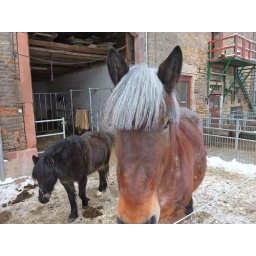
There were also animals in there, like this horse with a completely enormous head.